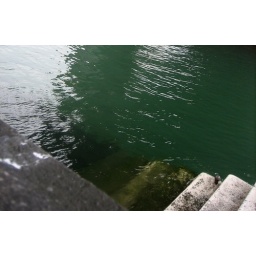
clear water in river liffey